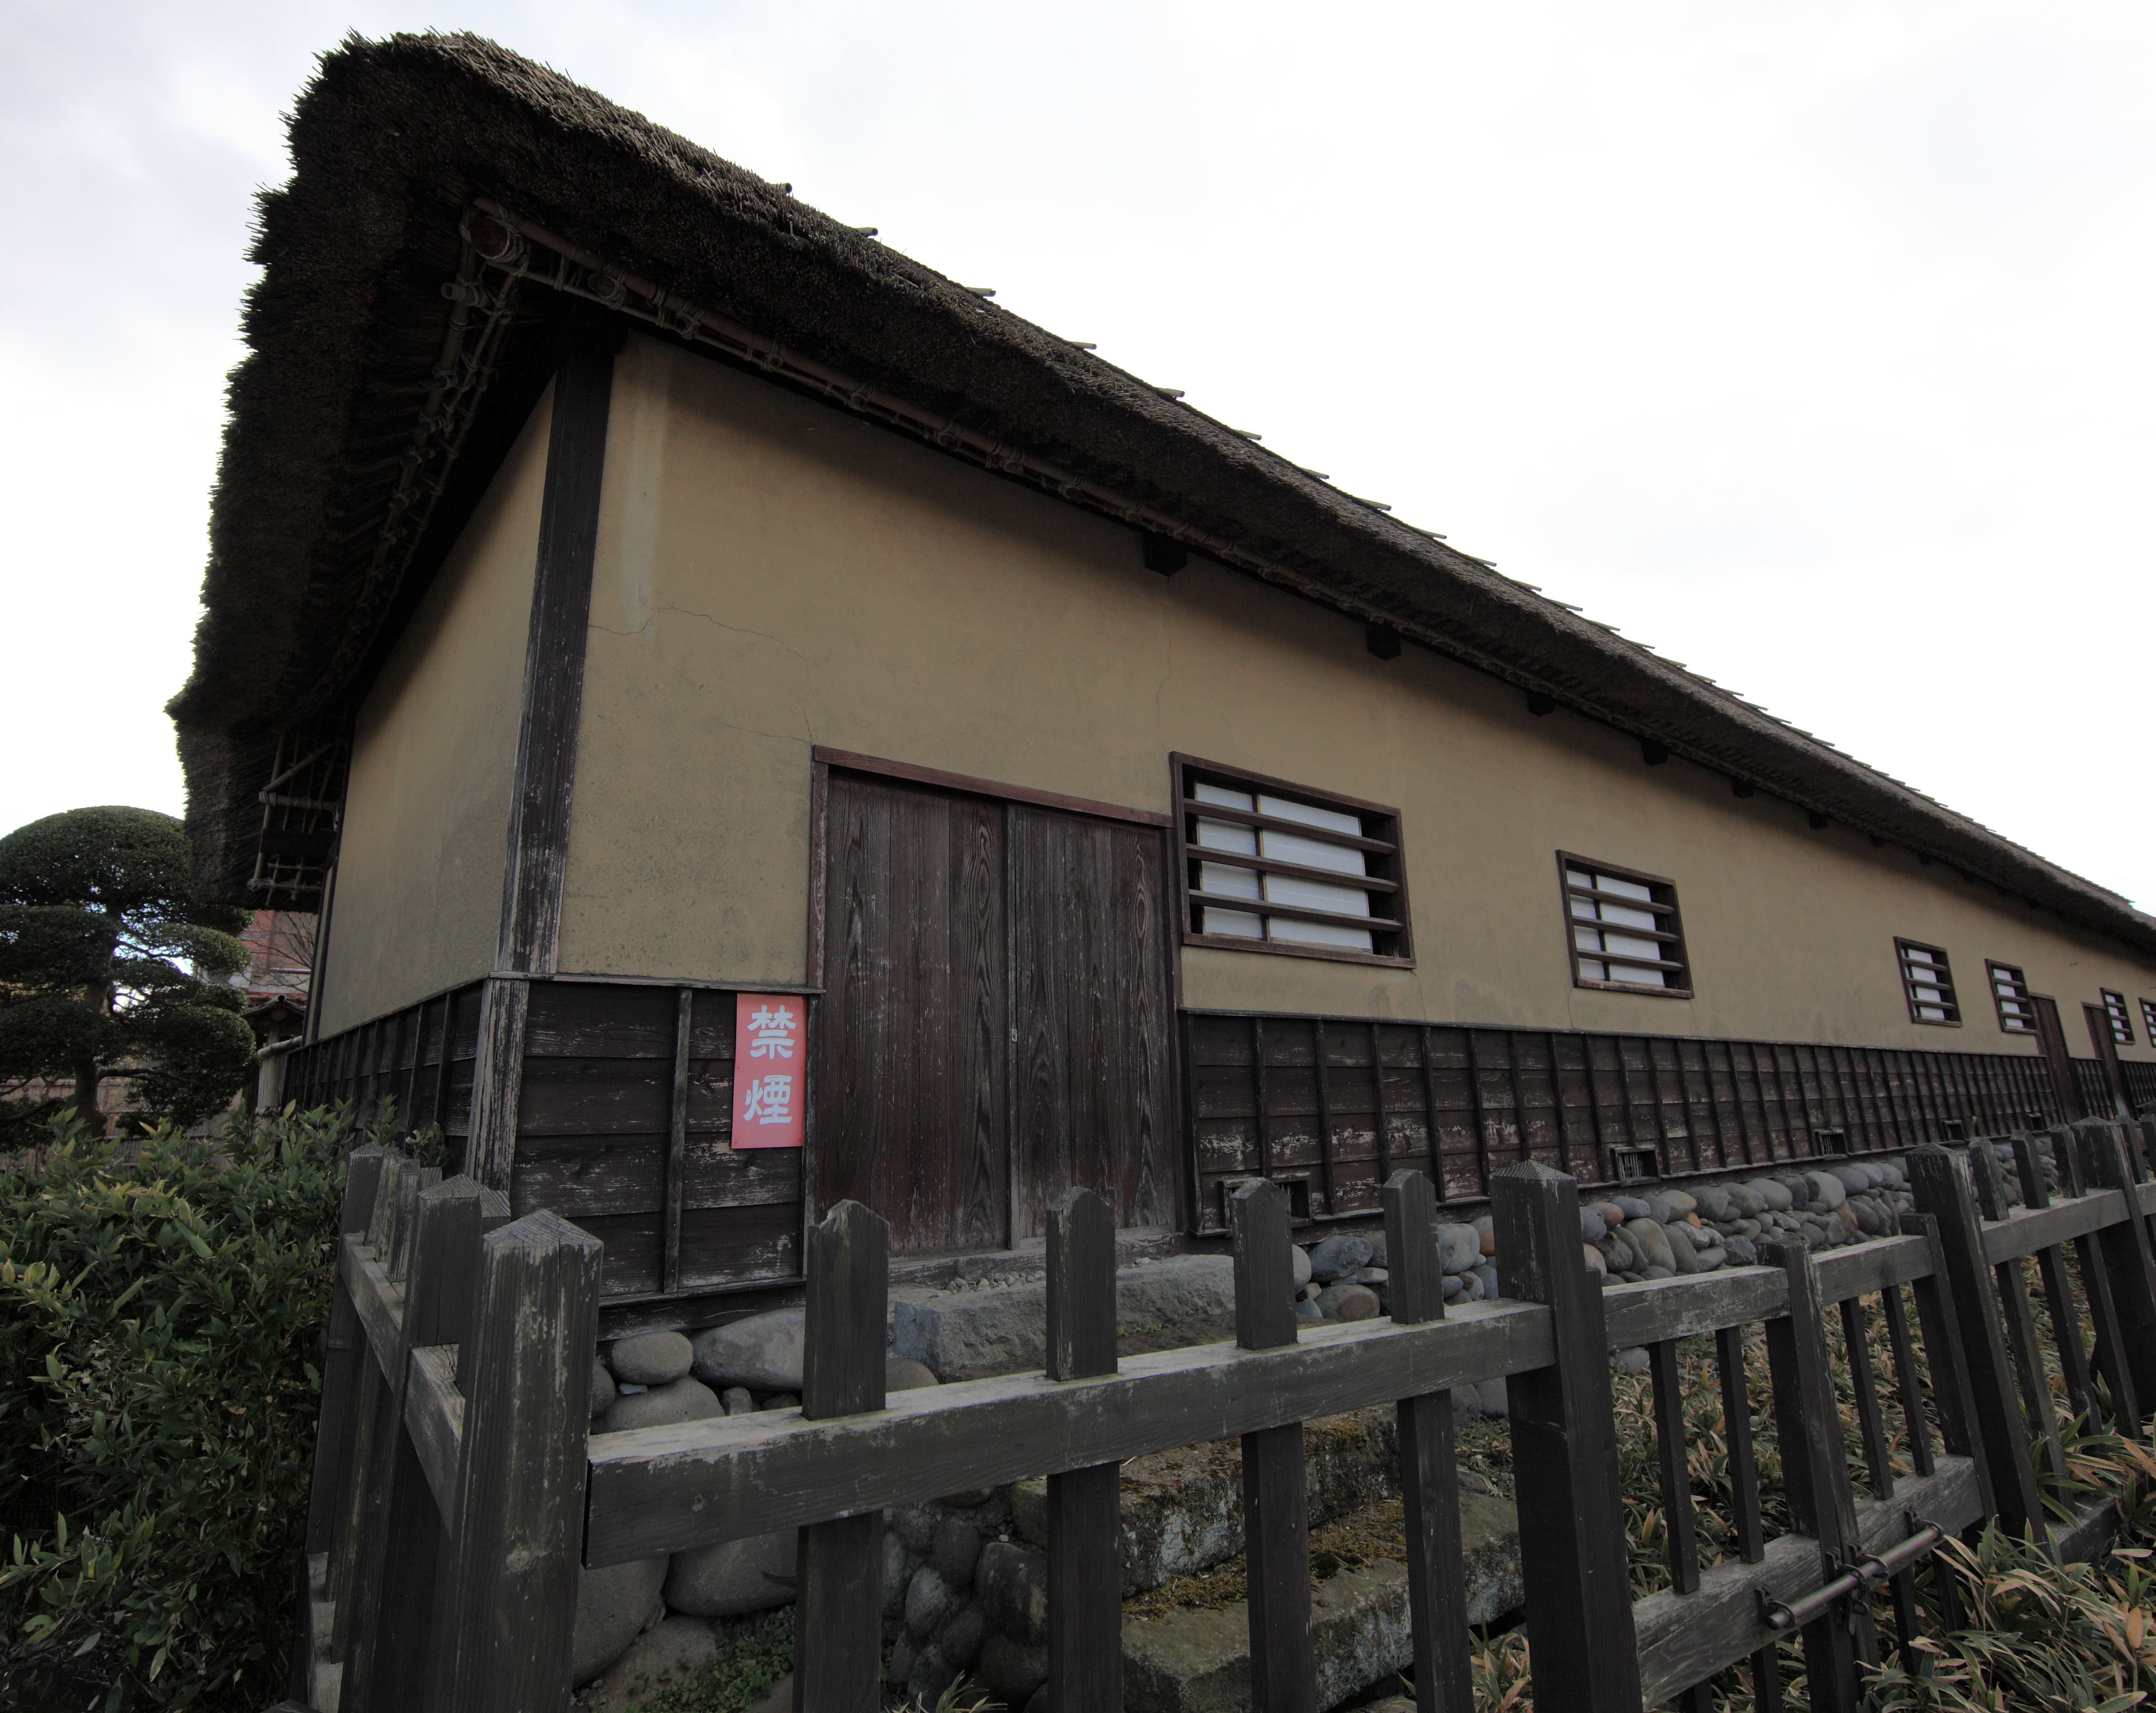
architecture, house, building, home, transport, high, ancient, facade, residence, exterior, design, japanese, 5d, style, hires, markii, traditional, thatched, hi, res, resolution, gunma, annaka, thatchedroof, canonef14mmf28liiusm, bukenagaya, rolling stock